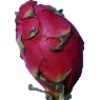
Label: Pitahaya Red 1